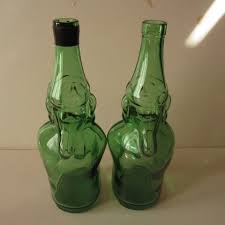
Label: glass